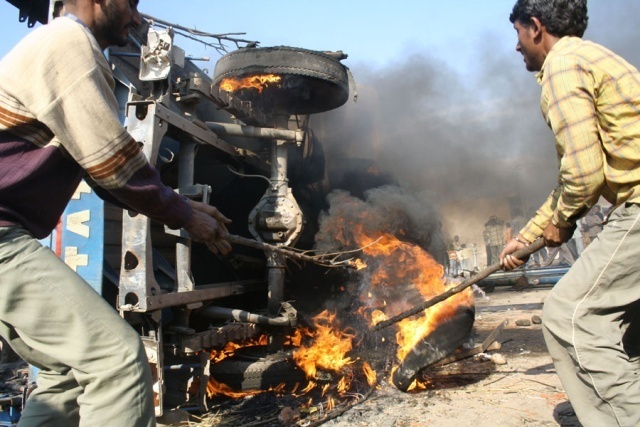
Label: not_food